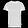
Label: T - shirt / top